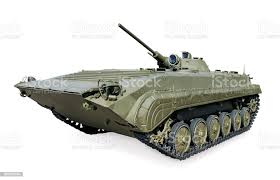
Label: BMP-1